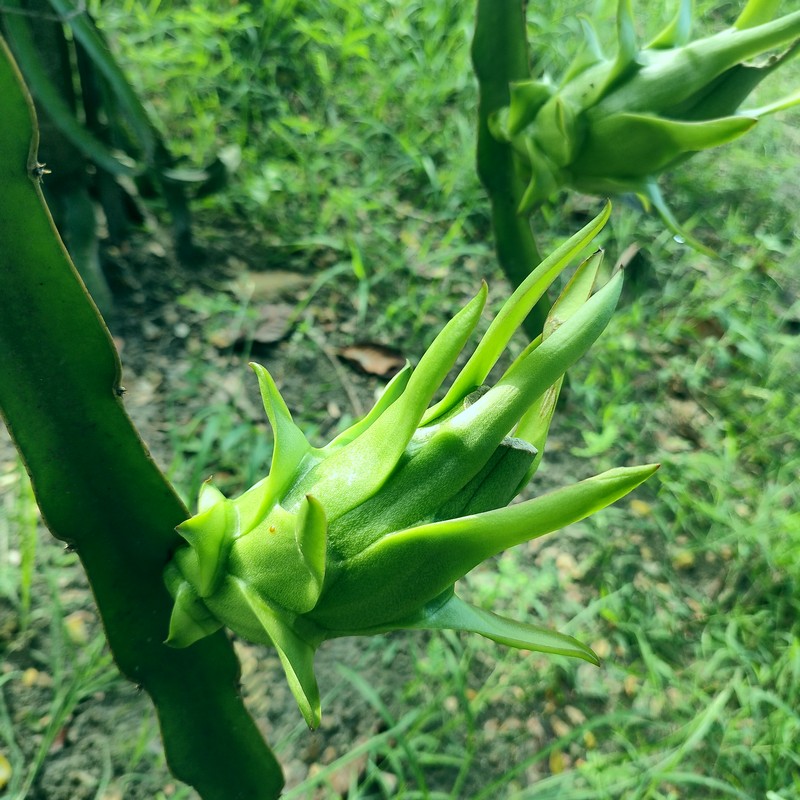
Label: Immature Dragon Fruit